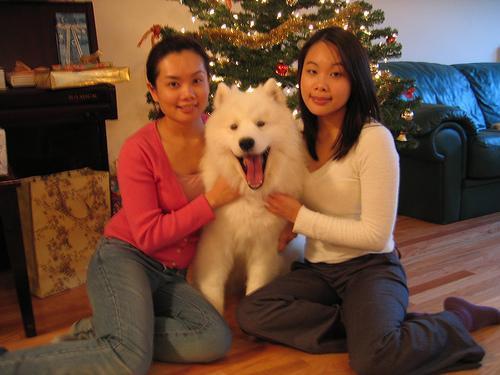
Samoyed